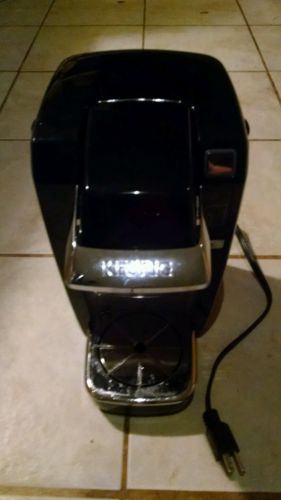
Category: coffee maker